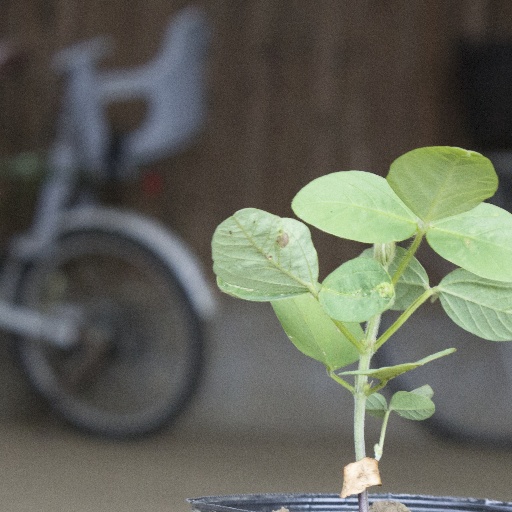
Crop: soybean